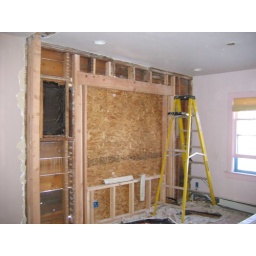
Another shot of the new window in our bedroom